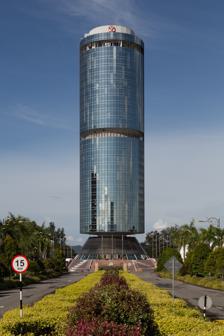
Building: Tun Mustapha Tower
Country: Malaysia
Year built: 1977
Skyscraper in Kota Kinabalu, Sabah, Malaysia Tun Mustapha Tower General information Status Completed Type Office, restaurant, library and museum Location Likas , Kota Kinabalu , Sabah , Malaysia Coordinates 6°1′2″N 116°6′34″E / 6.01722°N 116.10944°E / 6.01722; 116.10944 Completed Unknown Opening 1977 Cost ( US$ 20 million)  RM 38 million Owner Sabah Foundation Height Roof 122 m (400 ft) Technical details Floor count 30 Lifts/elevators 18 Design and construction Developer Mori Building Co. References Architects: James Ferrie & Partners, Singapore and Kota Kinabalu. Tun Mustapha Tower is a 122-metre, 30-story glass tower in Kota Kinabalu , Sabah , Malaysia . It was built in 1976 by Mori Building Company , a Japanese construction firm. The building was formerly named Yayasan Sabah Tower as it housed the Sabah Foundation (Yayasan Sabah), a state-sponsored foundation to promote education and economic development in the state. In 2001, the tower was renamed to honour Tun Datu Mustapha , a former Sabah chief minister and state governor. There is a revolving floor on the 18th floor, which slowly spins to give a complete view of the Likas Bay. It makes one 360 degree rotation per hour. On 20 April 1997, urban climber Alain Robert successfully scaled the building, with government approval, for a fundraiser. He began climbing from the 16th floor and reached the top of the building in just five minutes. The interior Aerial view See also List of tallest buildings in Kota Kinabalu Sabah State Legislative Assembly Building Wisma Innoprise Kinabalu Tower Jesselton Twin Towers References